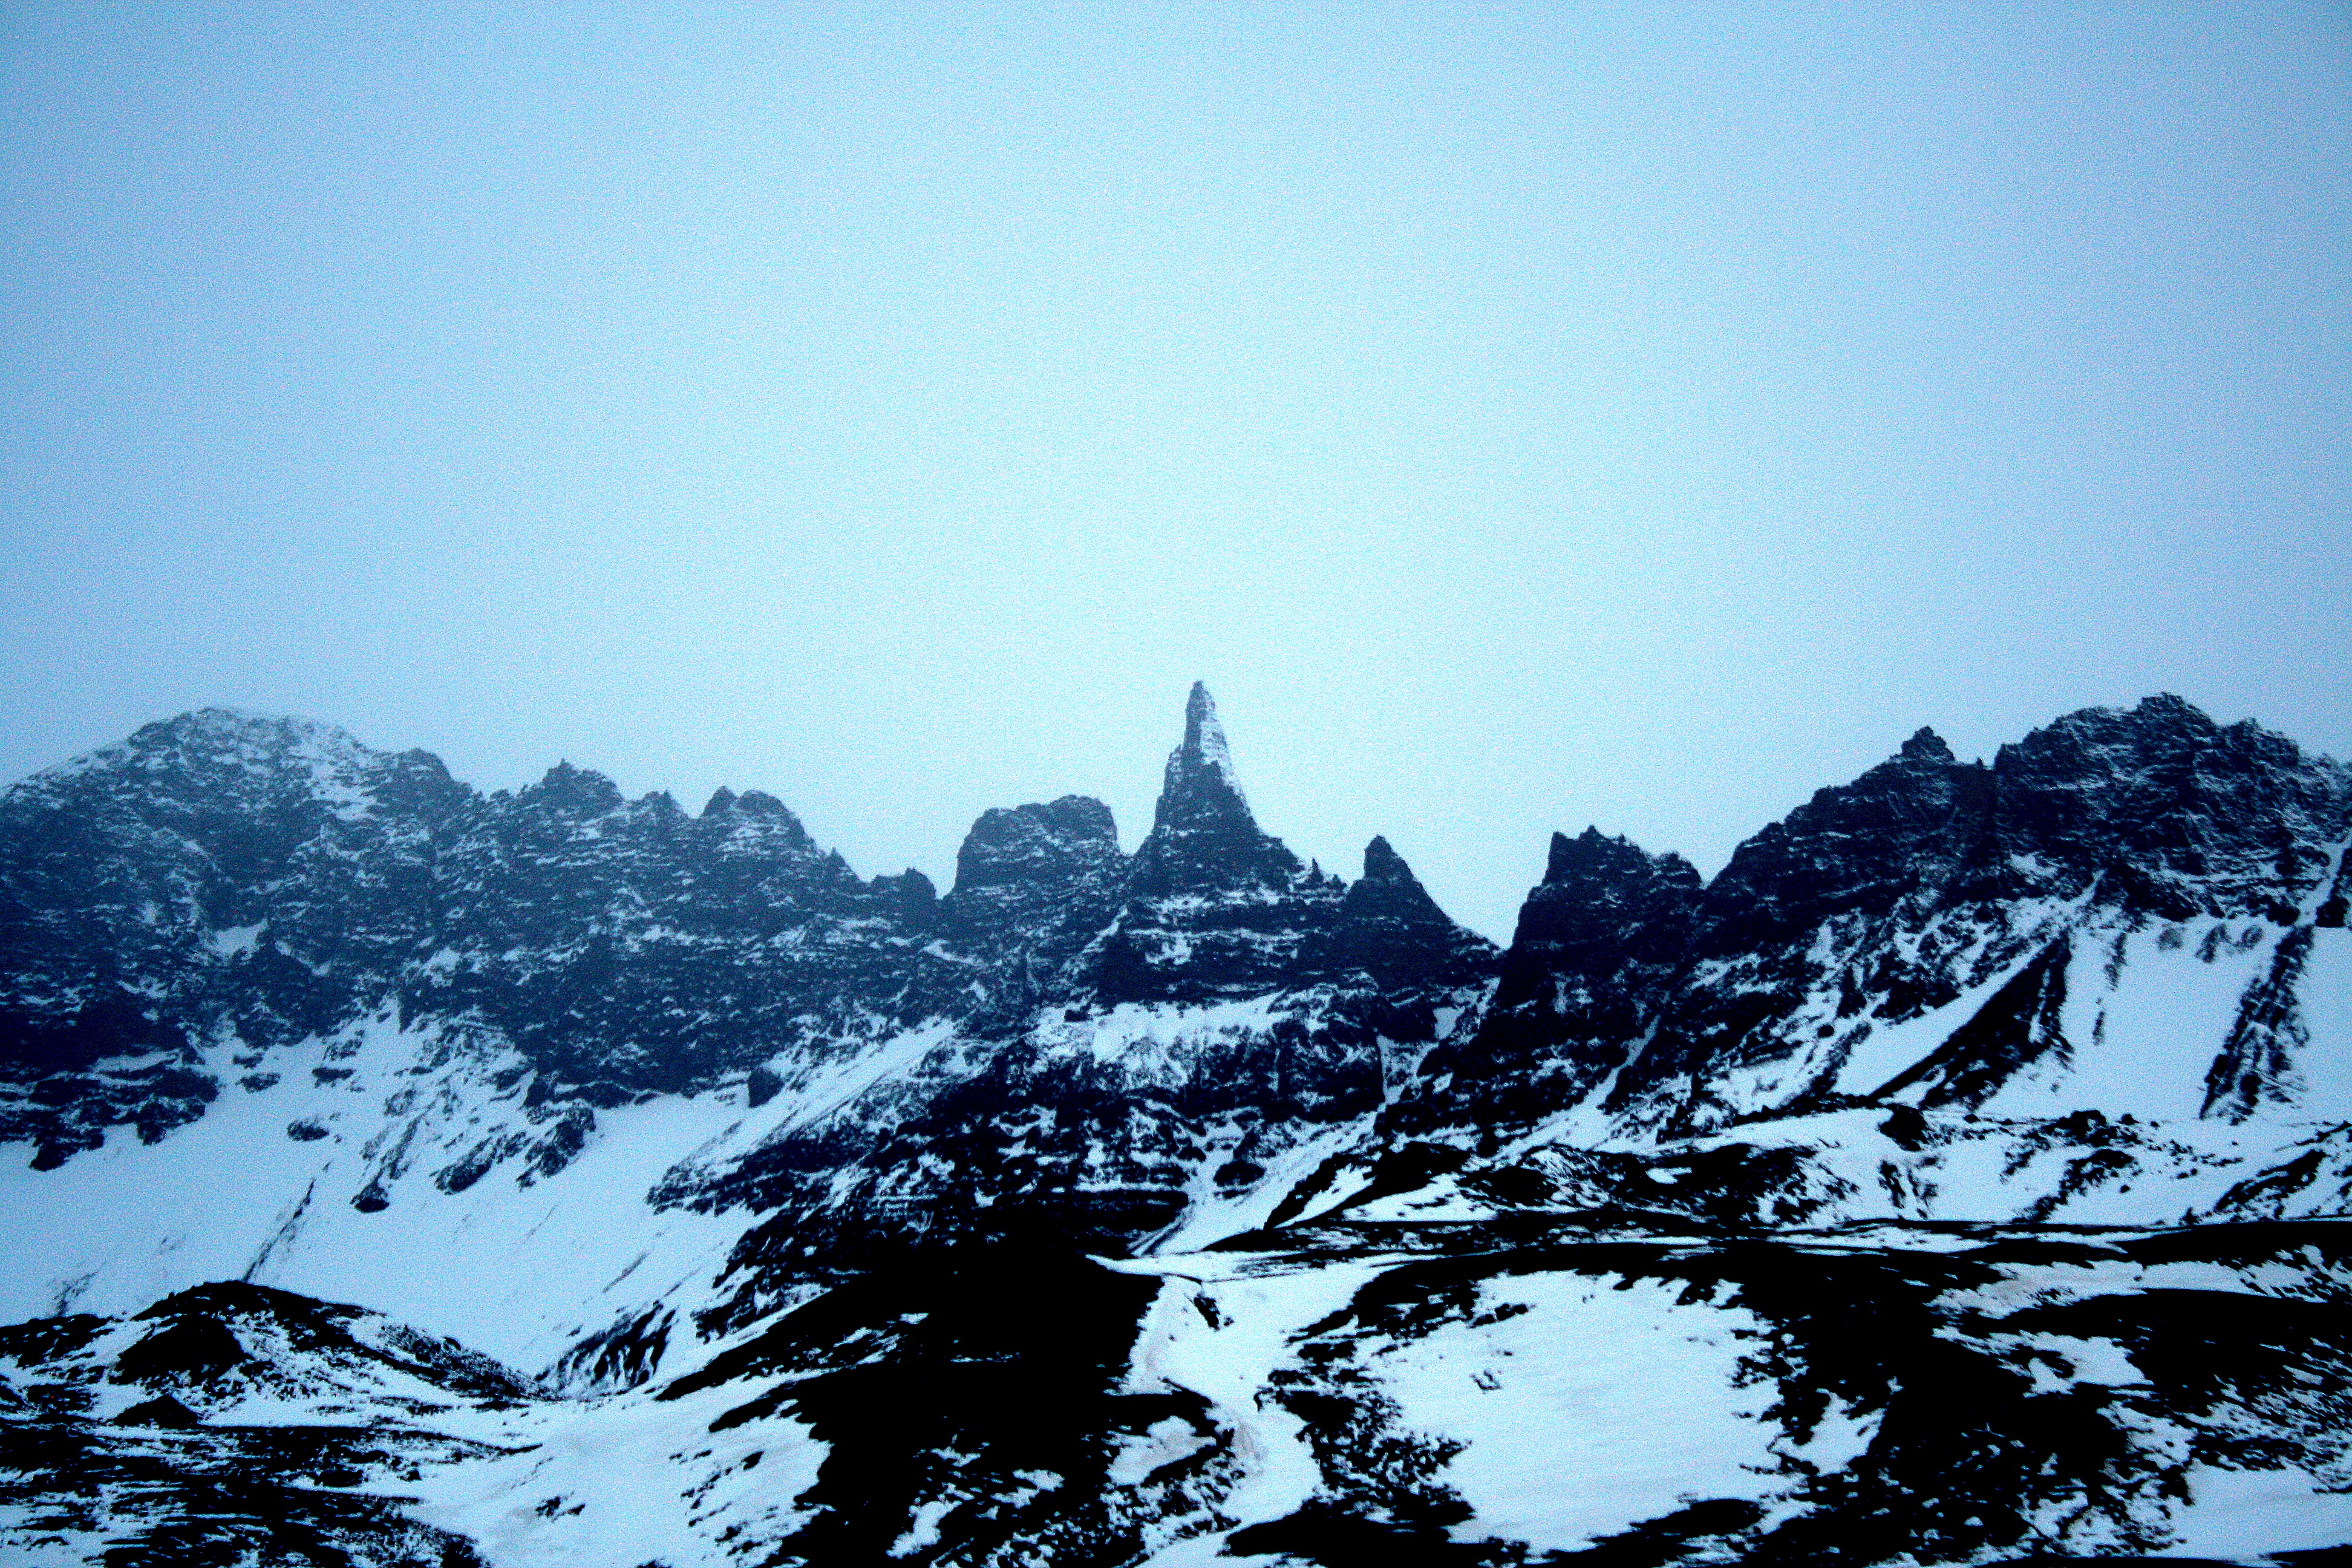
nature, horizon, wilderness, mountain, snow, winter, cloud, sky, sunlight, morning, hill, dawn, mountain range, reflection, weather, ridge, summit, alps, landform, geographical feature, atmospheric phenomenon, mountainous landforms